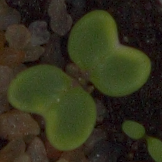
Label: charlock